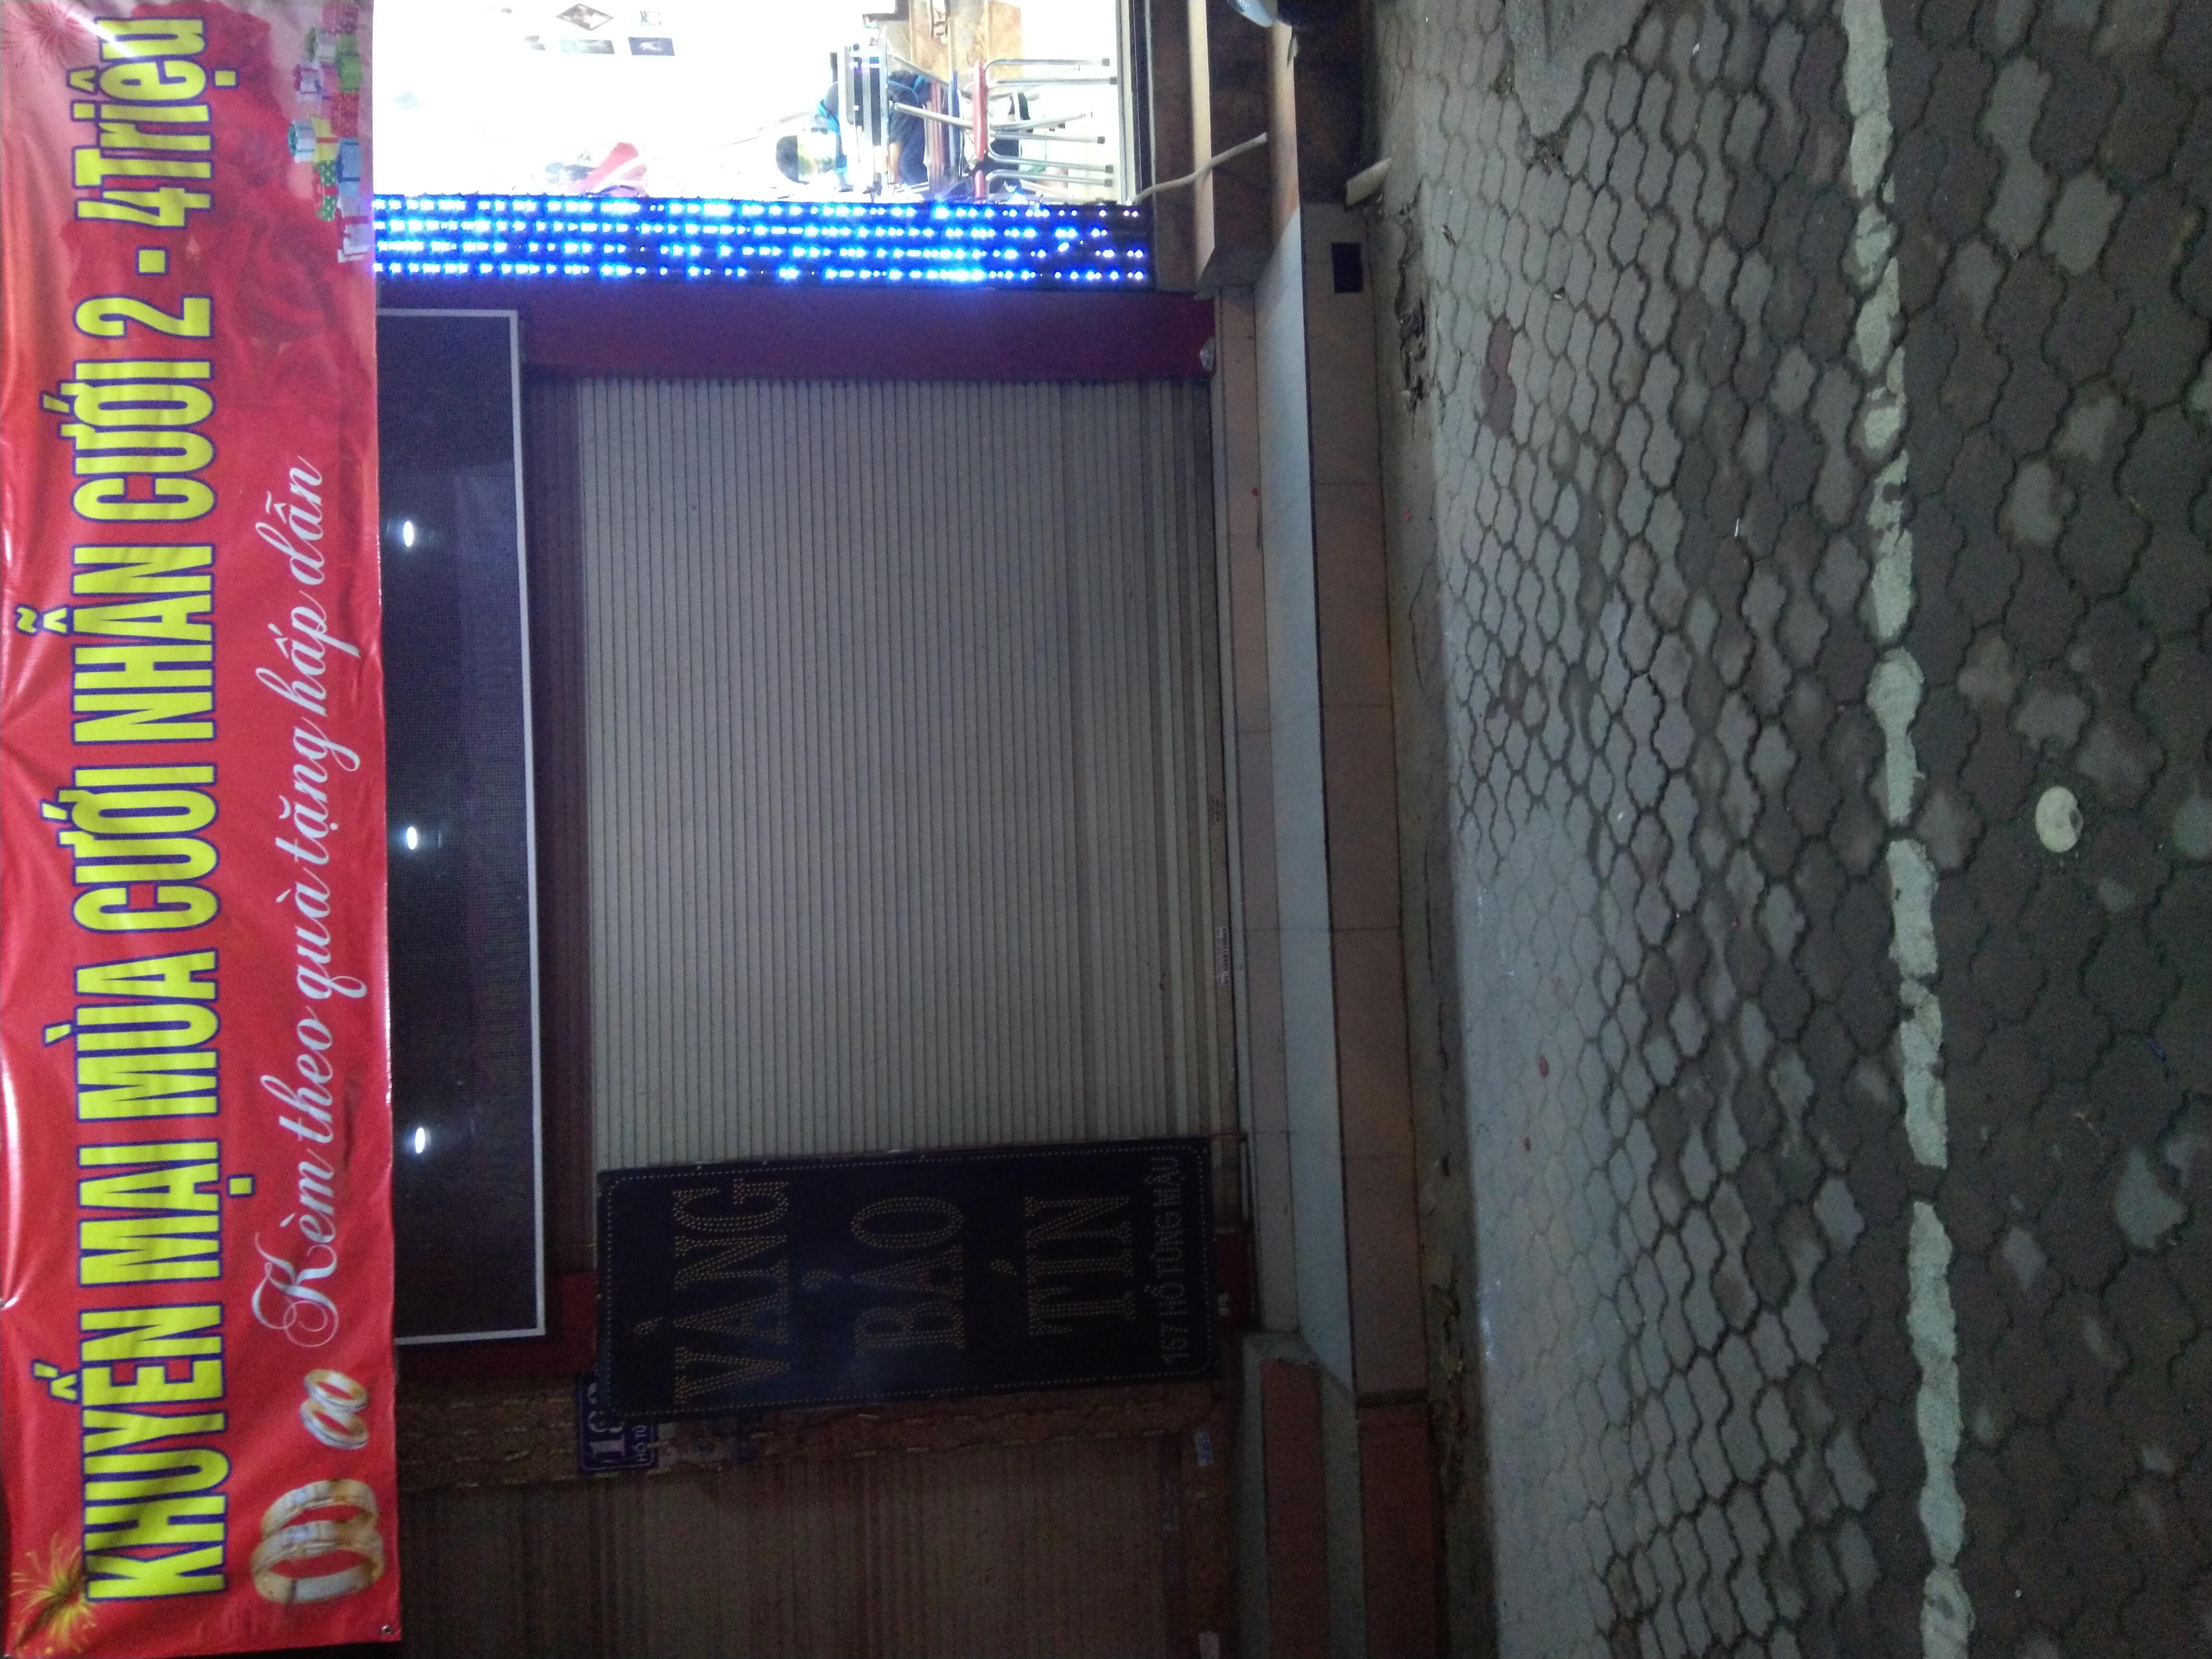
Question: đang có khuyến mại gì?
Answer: đang có khuyến mại mùa cưới nhẫn cưới từ 2 đến 4 triệu kèm theo quà tặng hấp dẫn